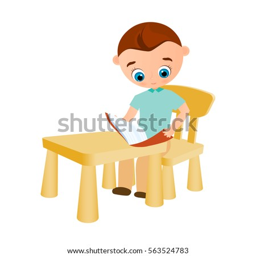
young boy with glasses reads sitting at a school desk .